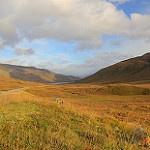
Label: mountain